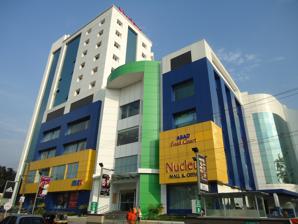
Building: Abad Nucleus Mall
Country: India
Year built: 2010
Shopping mall in Kochi, India Nucleus Mall Location Kochi , India Coordinates 9°56′22″N 76°19′52″E / 9.93944°N 76.33111°E / 9.93944; 76.33111 Address NH 85 , Poonithura , Maradu , Kochi - 682304 Opening date 5 November 2010 ; 14 years ago ( 2010-11-05 ) Developer Abad Builders Architect Abad Architects No. of stores and services 66 No. of anchor tenants 4 Total retail floor area 125,000 square feet (11,600 m 2 ) No. of floors G + 3 Parking 900 Website nucleusmall .in Nucleus Mall is a mall in Kochi , Kerala and is located in the developing suburban of Maradu , near to Thripunithura and around 8 km (5.0 mi) from the city centre. The mall is constructed and managed by ABAD Builders, a prominent builder of villas and apartments based in Kochi. The mall has a total built-up area of 2.3 lakh sqft, including 1.25 lakh gross leasable (retail) space. The mall was opened with much gala on 5 November 2010 and is spread over 3 floors. The Mall is India's first LEED certified gold rated green mall. Nucleus Mall has won Realty Plus Excellence Award for 2012 in the category of environment-friendly commercial project of the year in South India. Leisure A 2 screen multiplex with 168 and 132 seating capacity operated by PAN Cinemas A 7,500 sq ft (700 m 2 ) gaming zone operated by Boomerang Game Ventures . A 24-seat 6D theatre, the very first of one of its kind in India References Wikimedia Commons has media related to Abad Nucleus Mall .